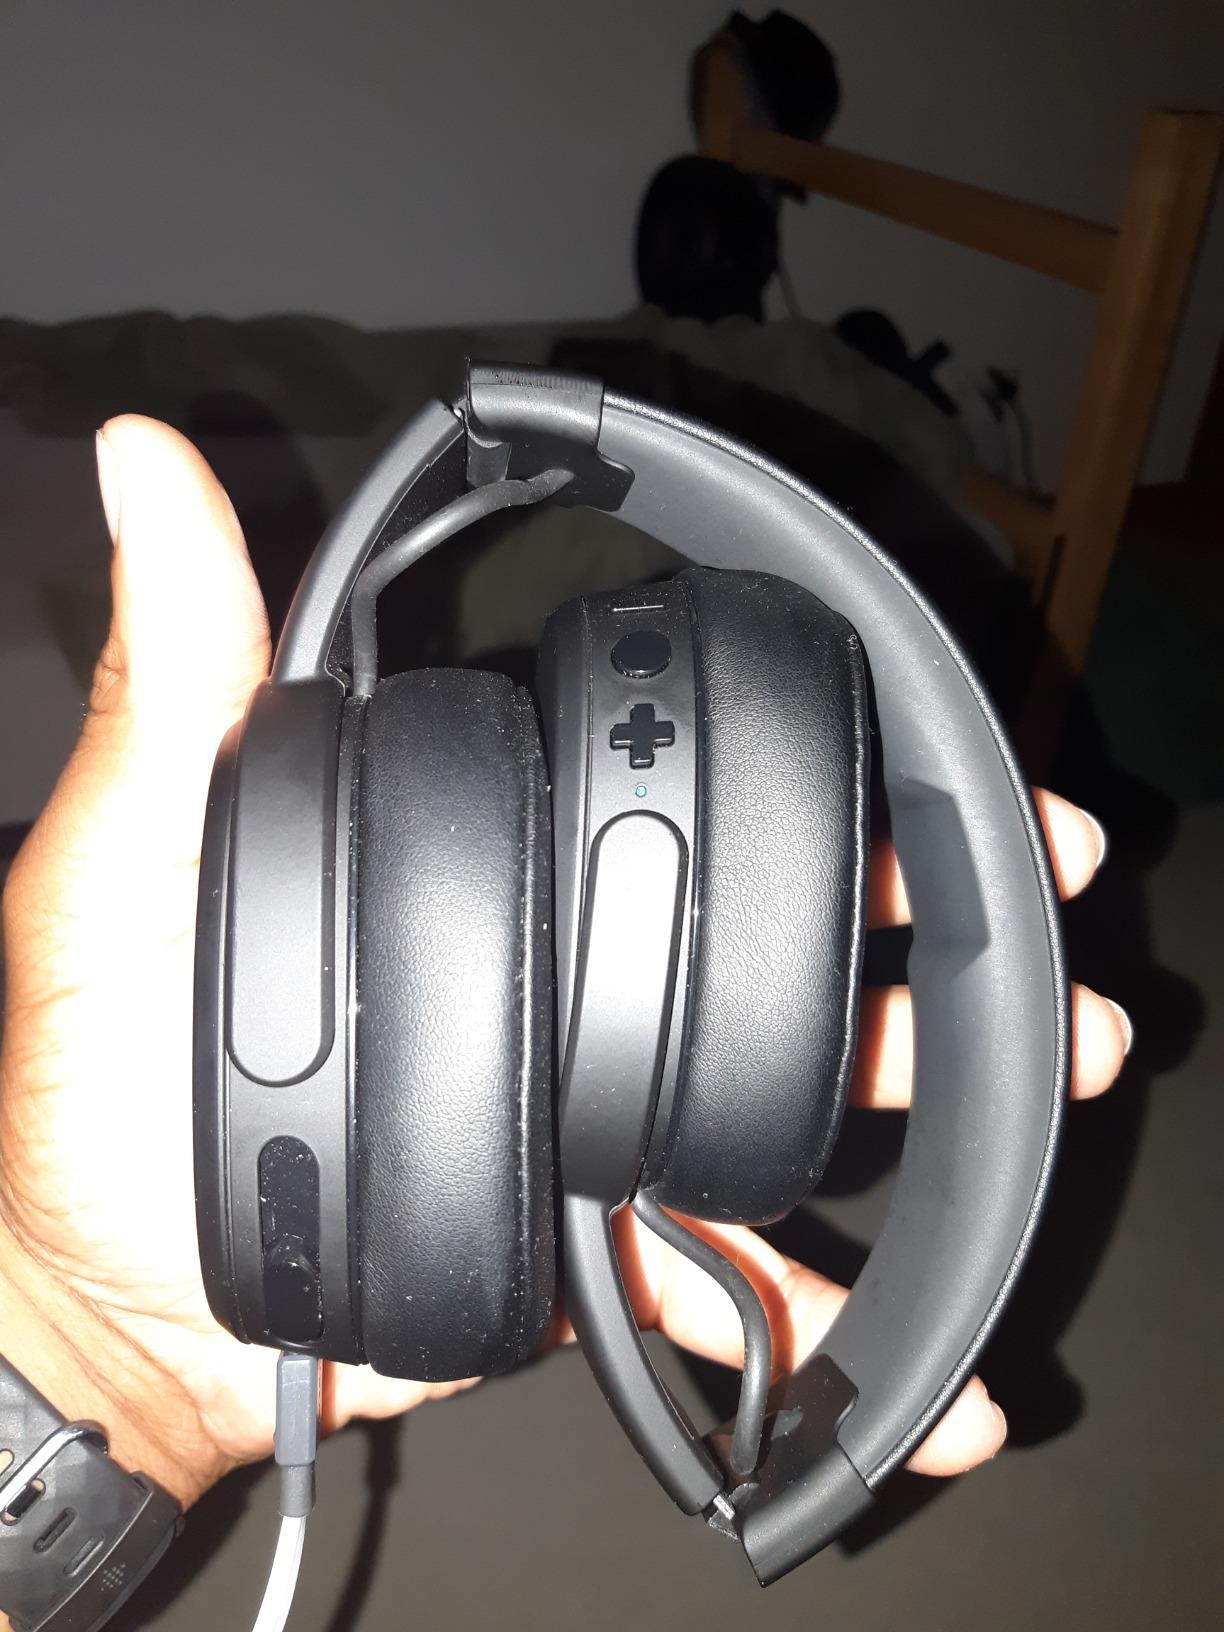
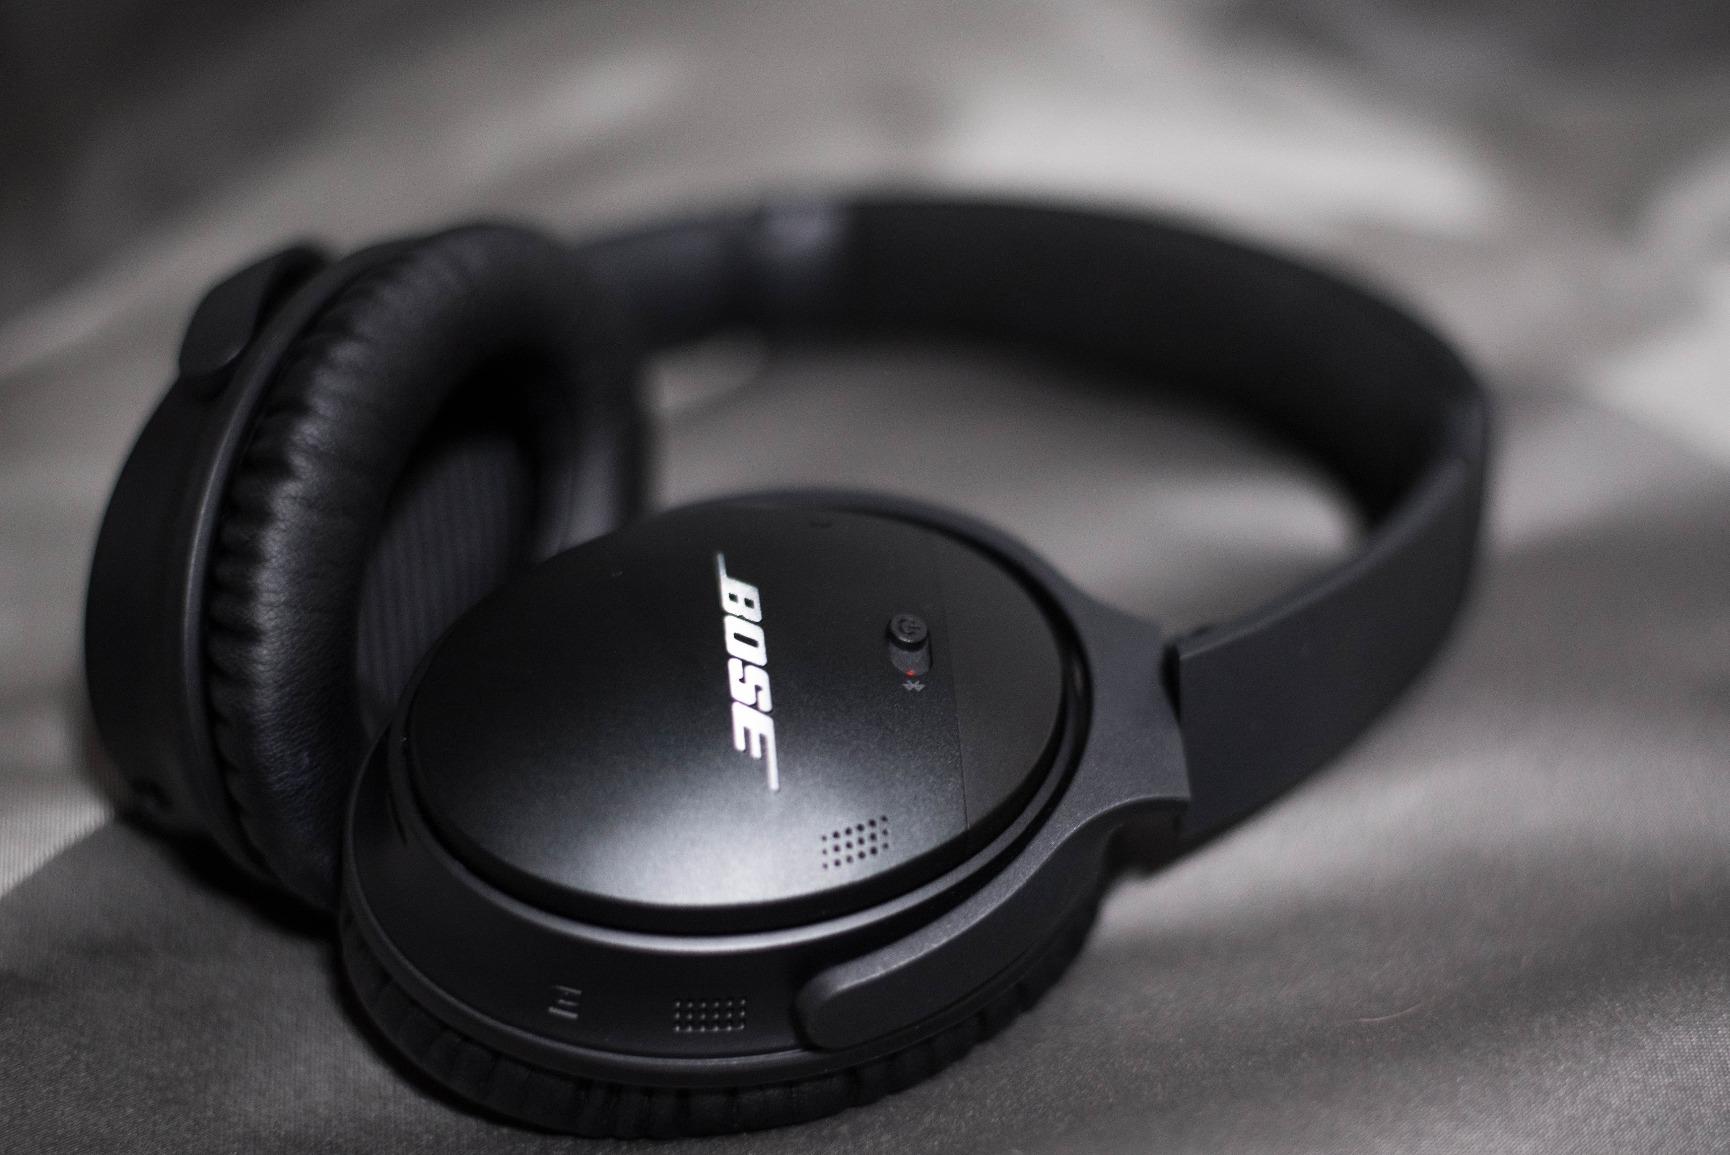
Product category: headphones
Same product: no